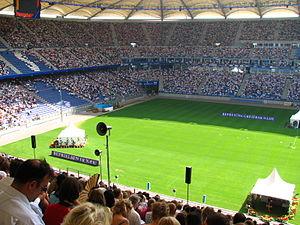
L'assimilation des Témoins de Jéhovah à une secte fait l'objet de débats impliquant diverses disciplines, en fonction de la définition utilisée de ce terme et du pays dans lequel ils se trouvent.